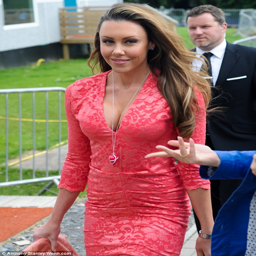
pretty in pink : person looked stylish in her plunging patterned dress for the day trip